Saab 37 Viggen

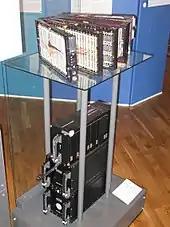
The CK 37 computer

Saab had originally wanted the Rolls-Royce Medway as the Viggen's powerplant. Owing to the cancellation of the Medway, the JT8D was instead chosen as the basis for modification. The RM8 became the second operational afterburning turbofan in the world, and also the first equipped with a thrust reverser. According to aviation author Christopher Chant, the RM8 has the distinction of being the first engine to be fitted with both an afterburner and a thrust reverser. It had a bypass ratio of around 1.07:1 in the RM8A, which reduced to 0.97:1 in the RM8B. The RM8A was the most powerful fighter engine in the late 1960s.